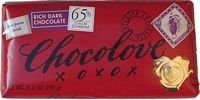
Item Name: Chocolove Chocolate, 3.2 Oz (90 G) (Rich Dark Chocolate)
Product Description: Grocery
Value: 3.2
Unit: Ounce

Price: 4.09